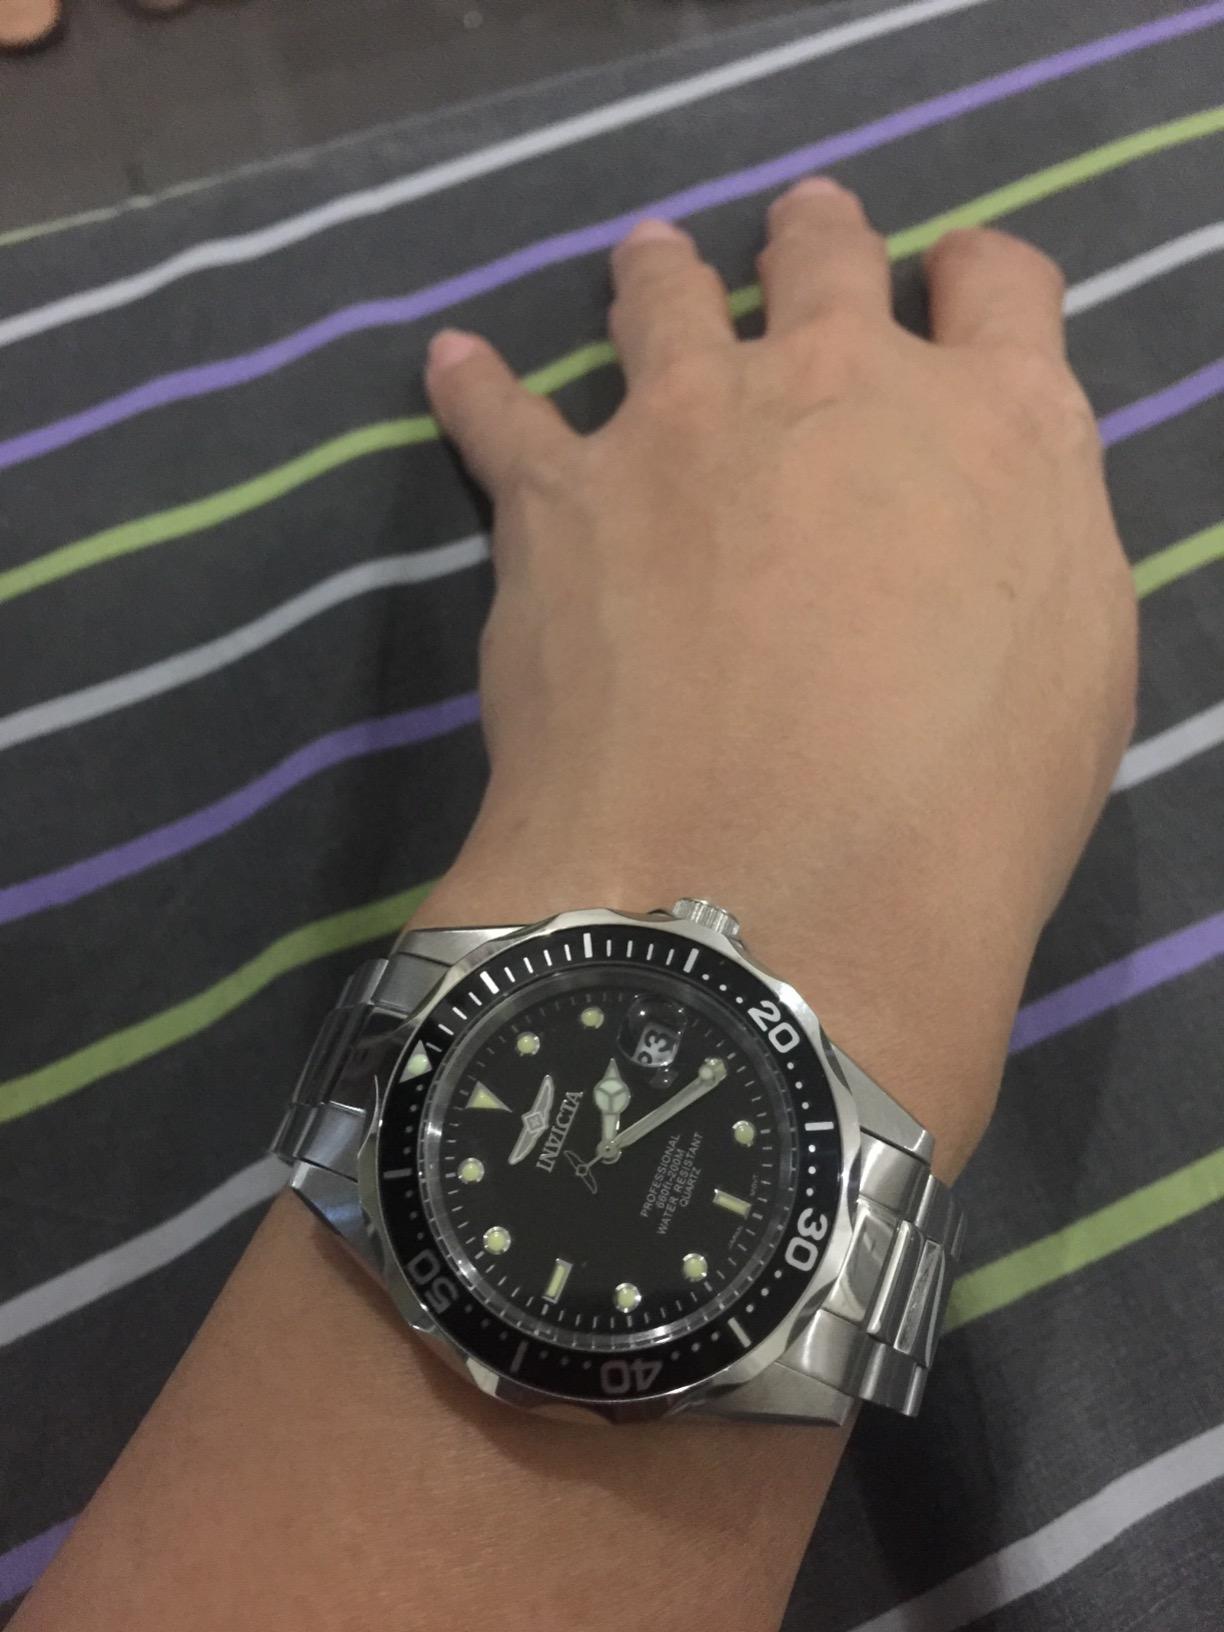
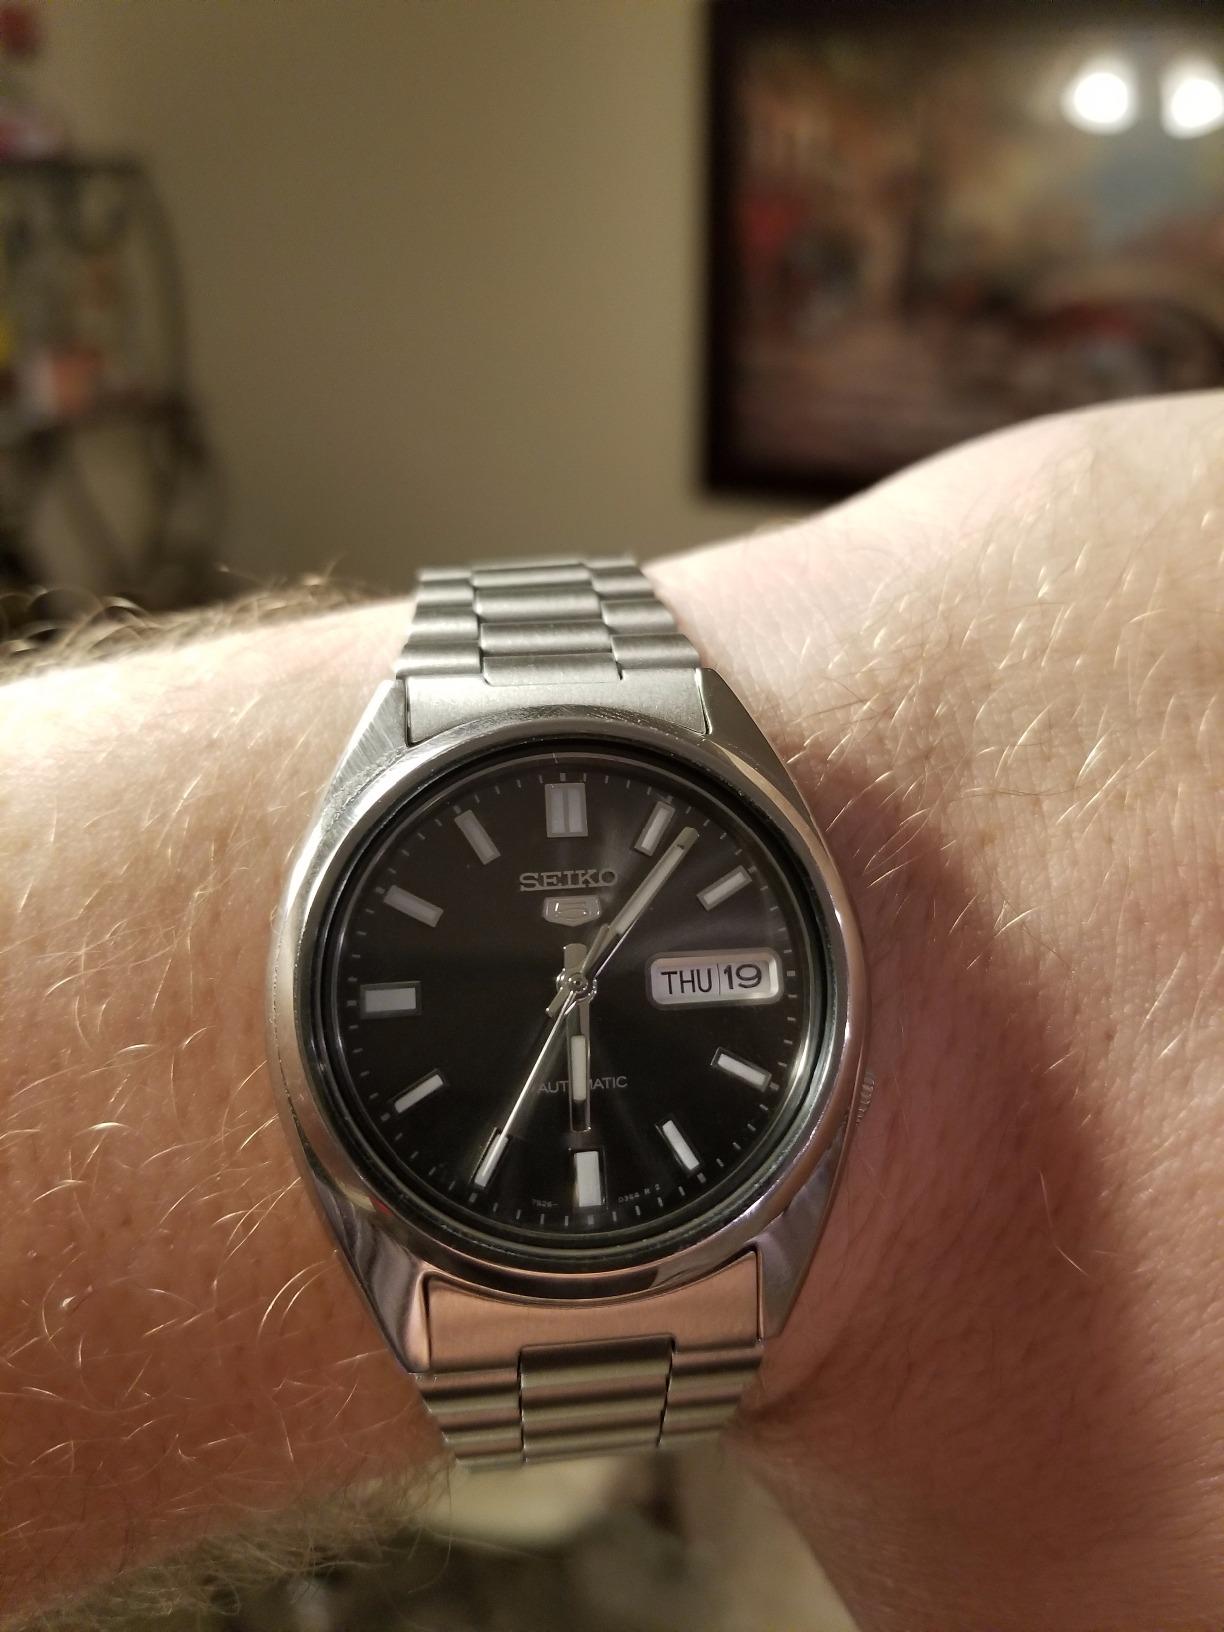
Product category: accessories_watch
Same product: no